Monolophosaurus

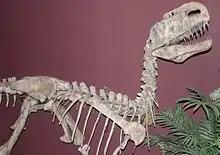
Mounted skeleton at the Milwaukee Public Museum, clearly showing the hood-shaped antitrochanter above the hip joint

The vertebral column consists of nine cervical vertebrae, fourteen dorsals and five sacrals. The number of tail vertebrae is unknown. The cervical vertebrae of the neck are strongly pneumatised. They possess pleurocoels at their sides and their insides are hollowed out by large air chambers. The neural spines of the cervical vertebrae are narrow in side view and decreased in width towards the rear: those of the eighth and ninth vertebrae were rod-like. At least the first three dorsal vertebrae of the back have pleurocoels as well. The dorsals are connected by robust hyposphene-hypantrum complexes. From the sixth vertebra onwards the neural spines abruptly become wider. The neural spines of the sacral vertebrae are not fused into a supraneural plate. The tail base is slightly oriented downwards. The caudal vertebrae of the tail base also show hyposphene-hypantrum complexes.